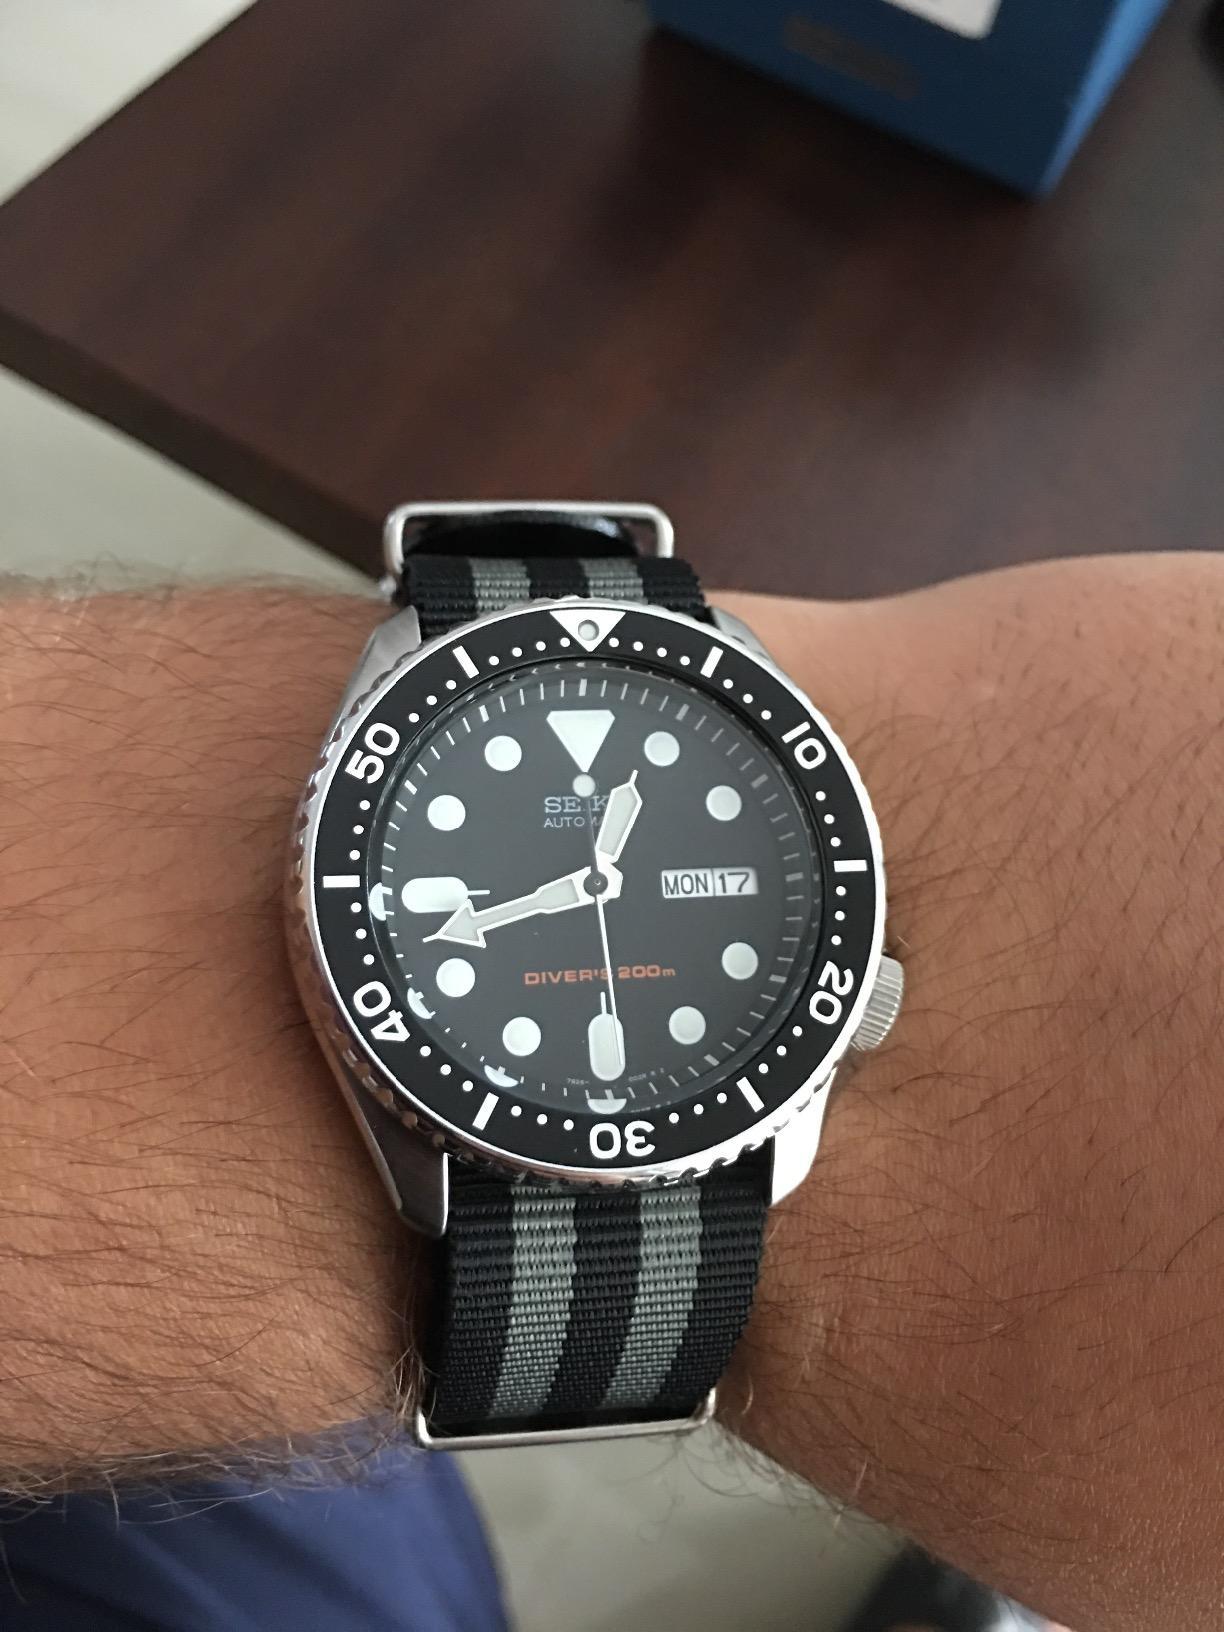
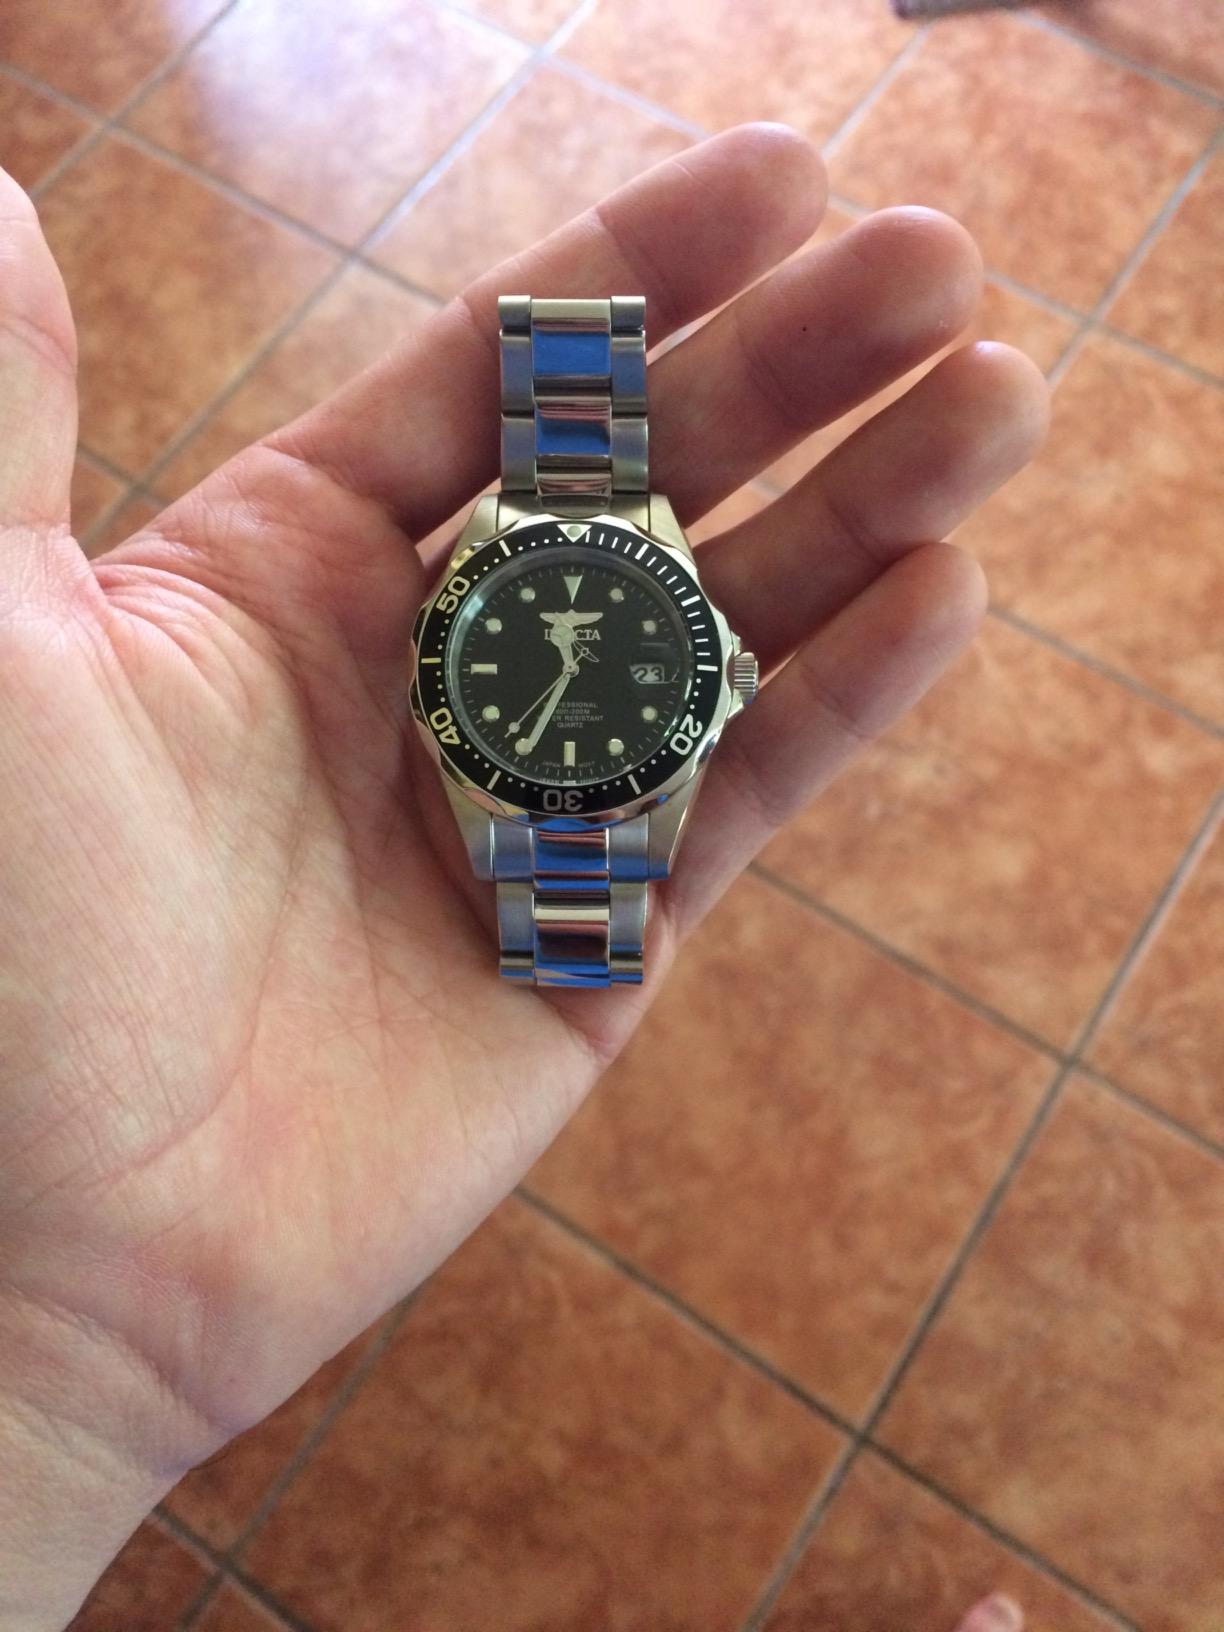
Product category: accessories_watch
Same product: no